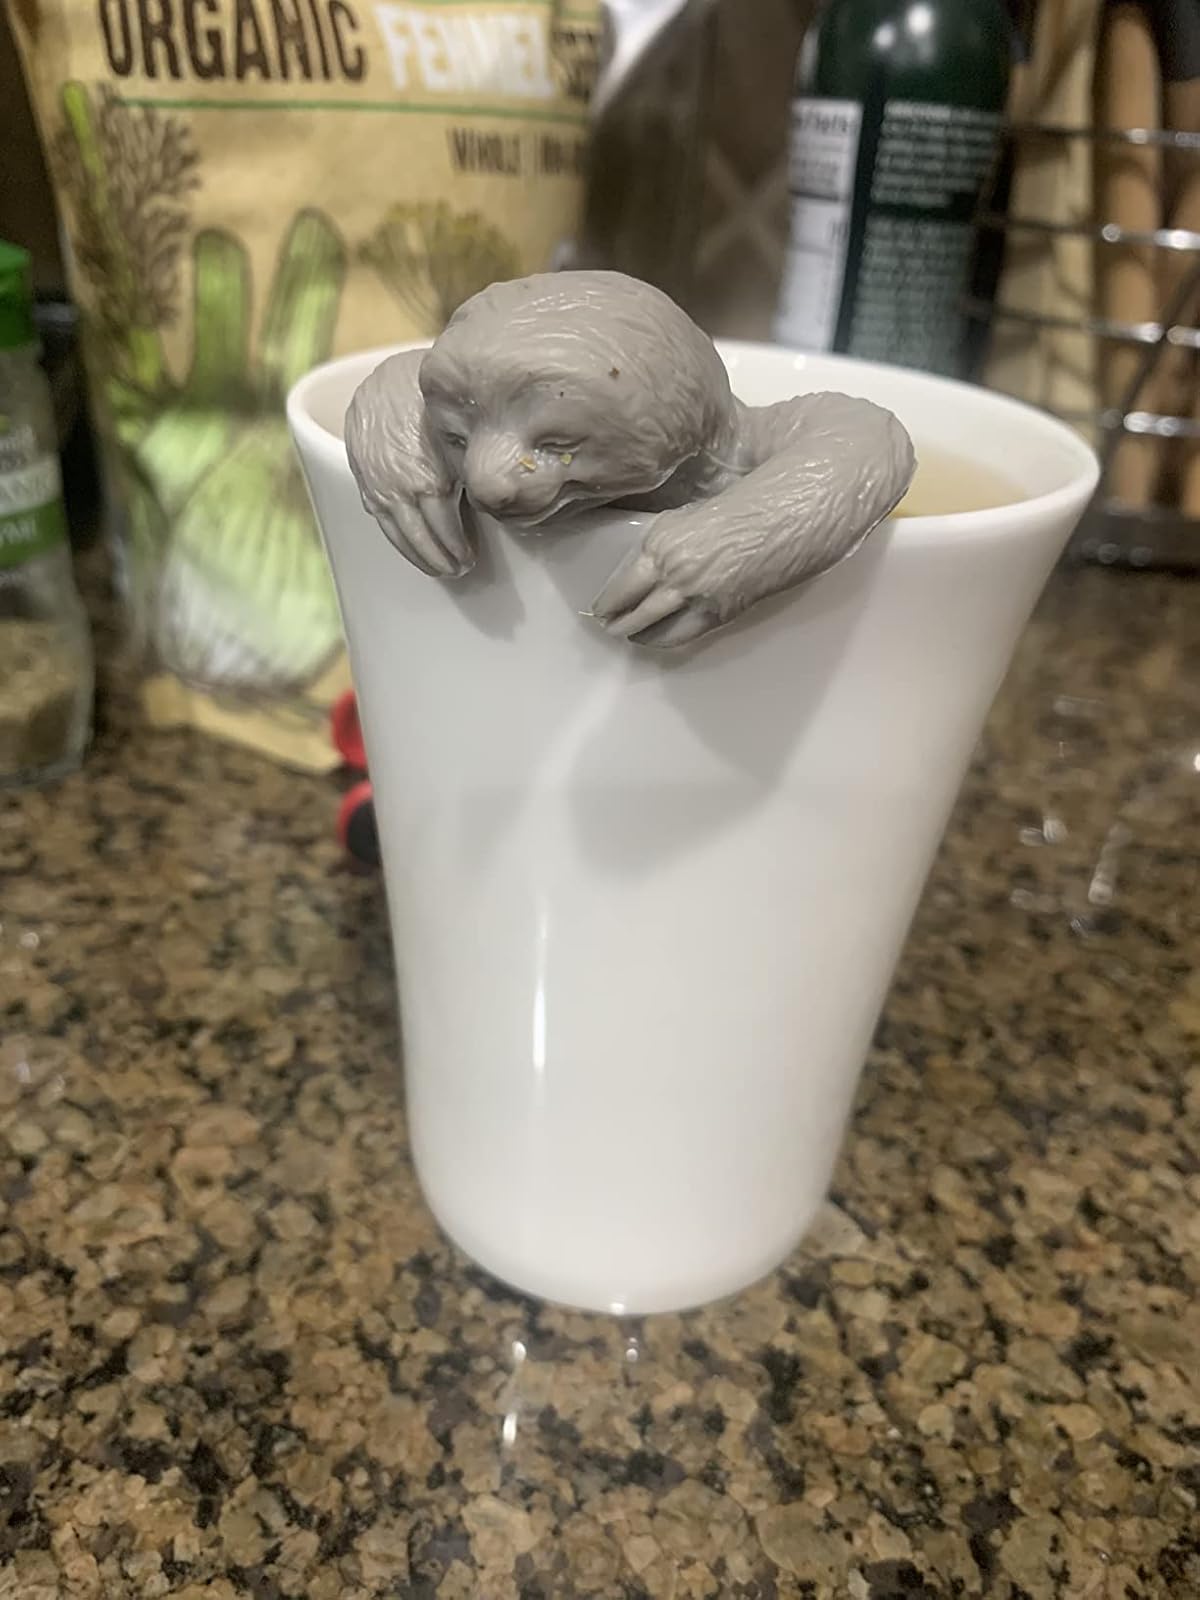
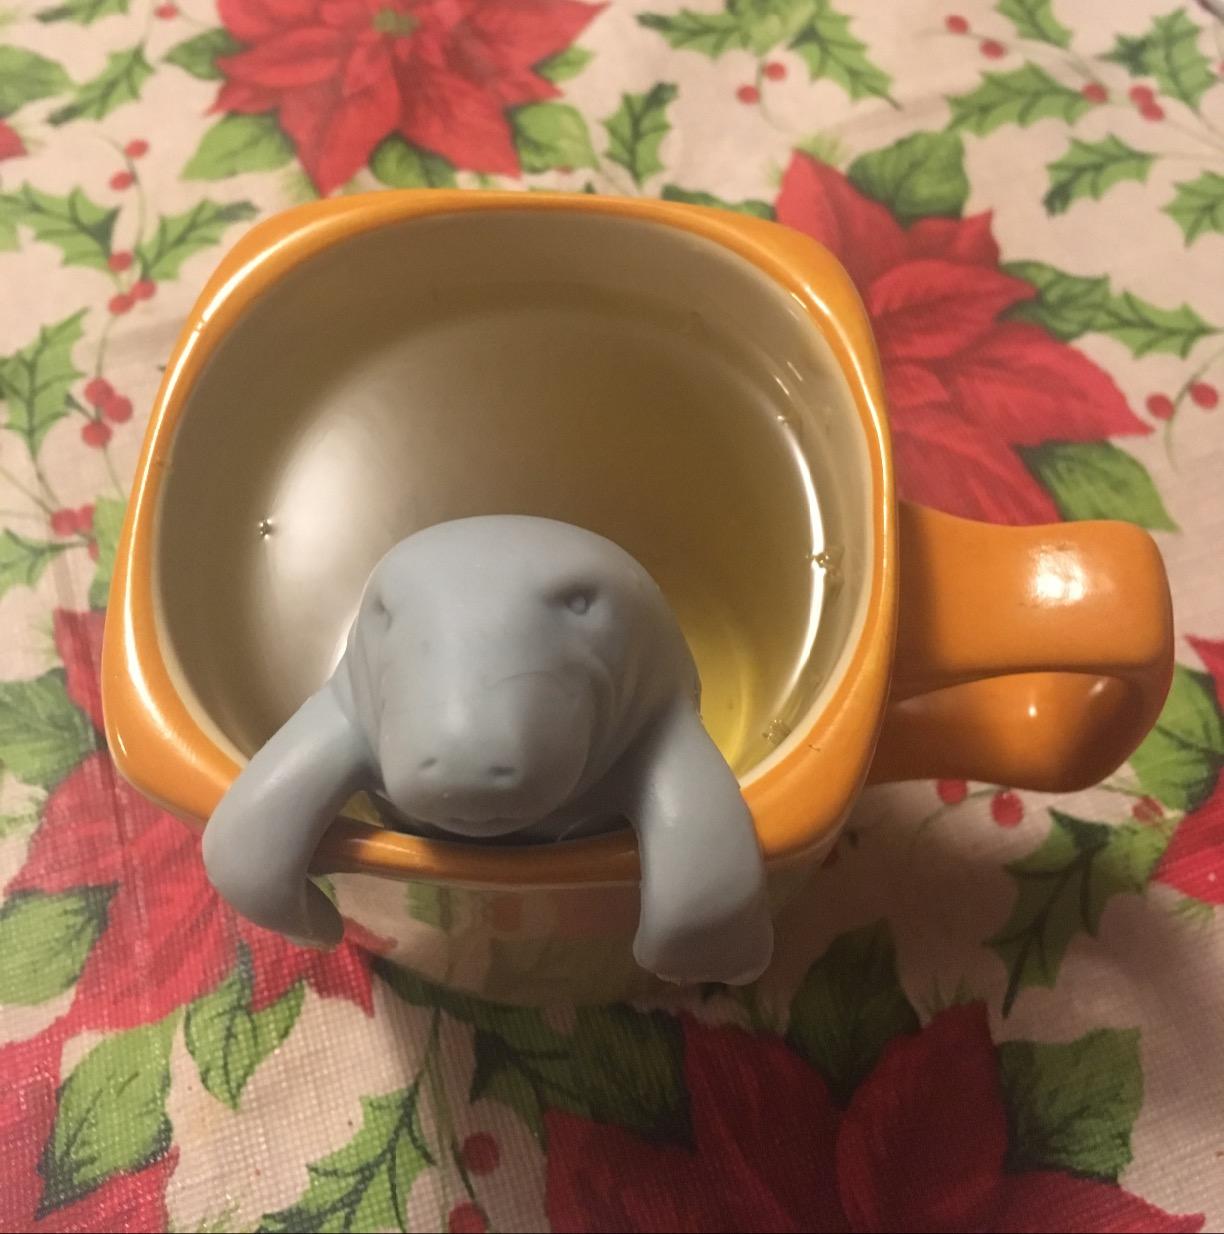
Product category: items_tea
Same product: no